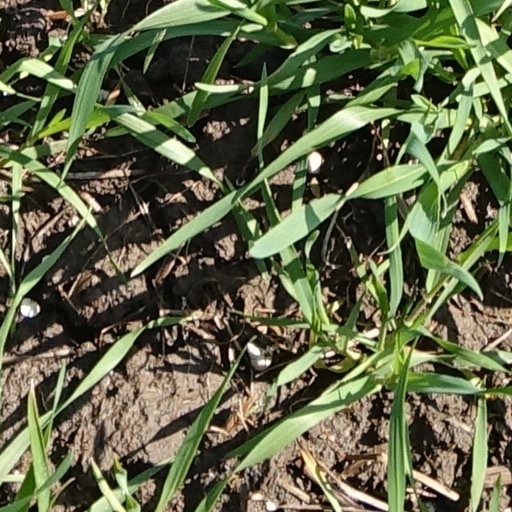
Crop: wheat